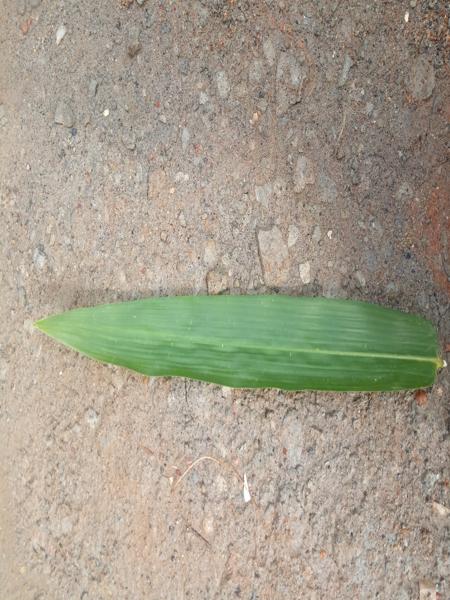
Plant: Bamboo